Lucille Campbell Green Randolph

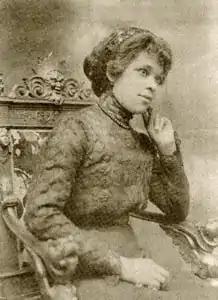

Lucille Campbell Green Randolph (April 15, 1883 – April 12, 1963) was an early graduate of Madam C. J. Walker's Lelia Beauty College, opening and running a successful salon in New York City. She was married to the civil rights activist A. Philip Randolph and was able to finance his newspaper "The Messenger".